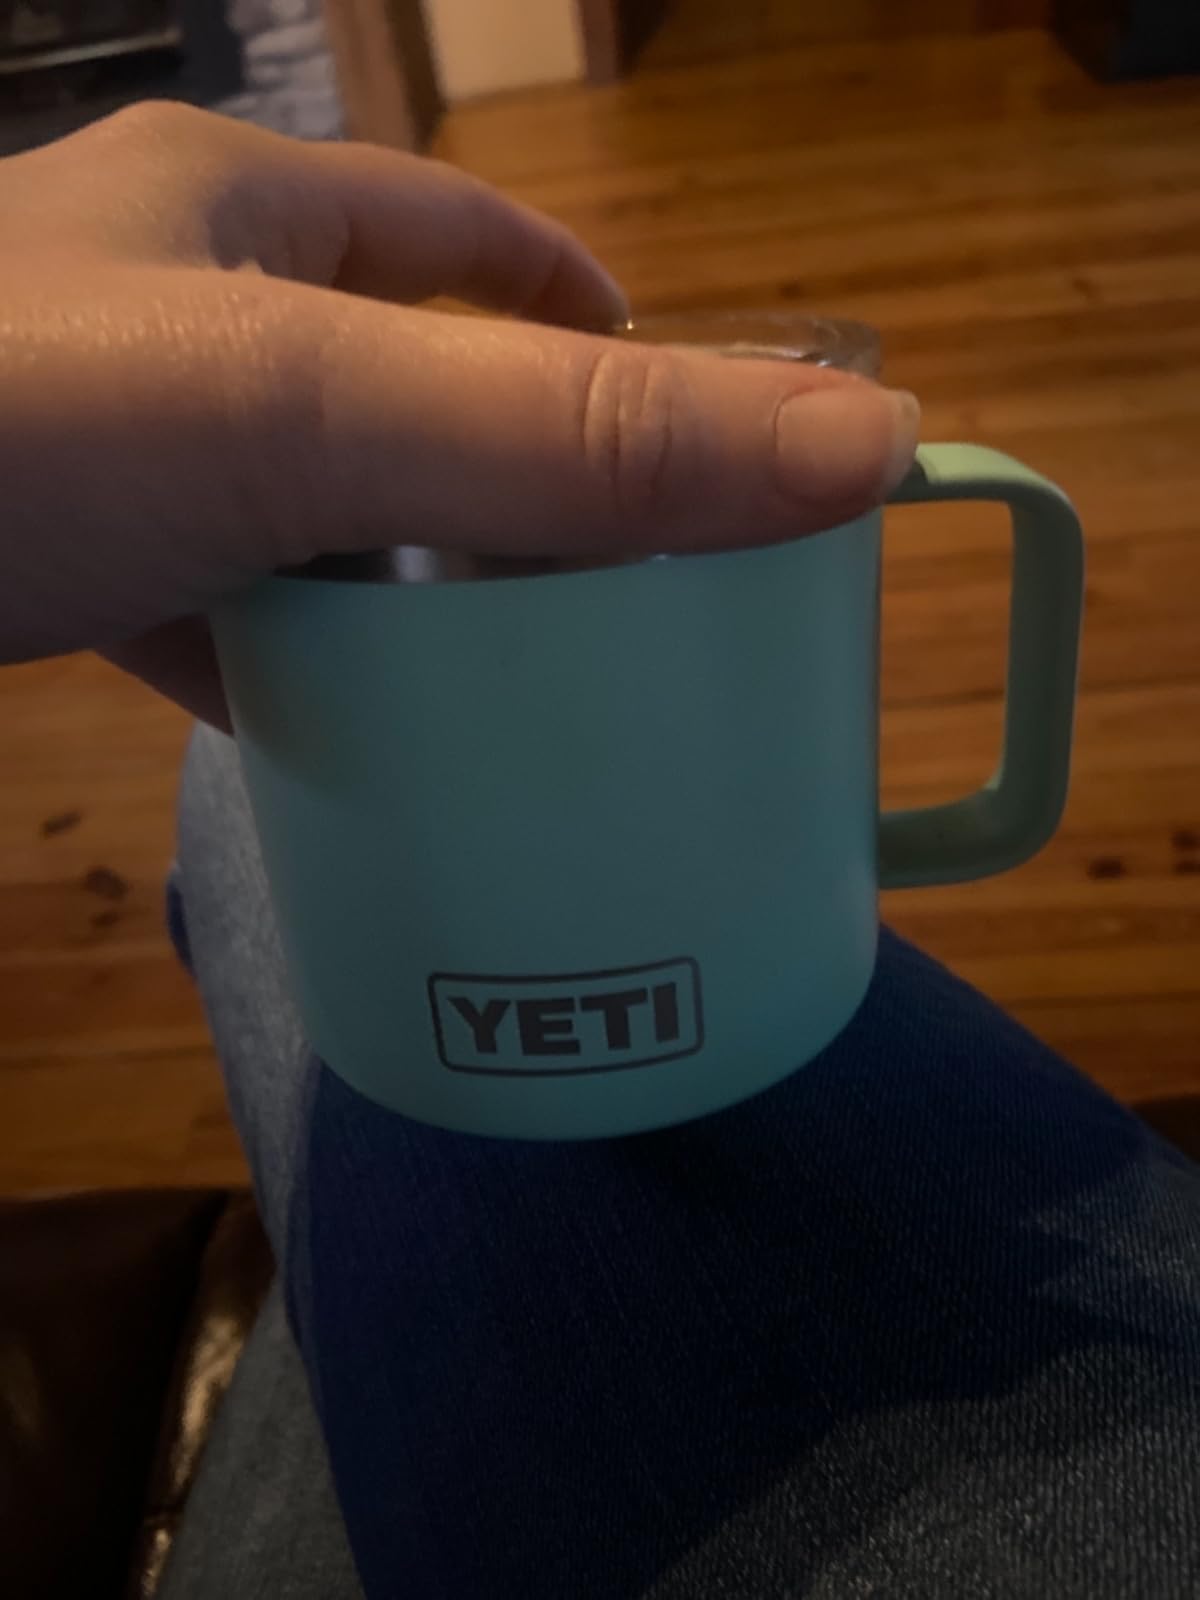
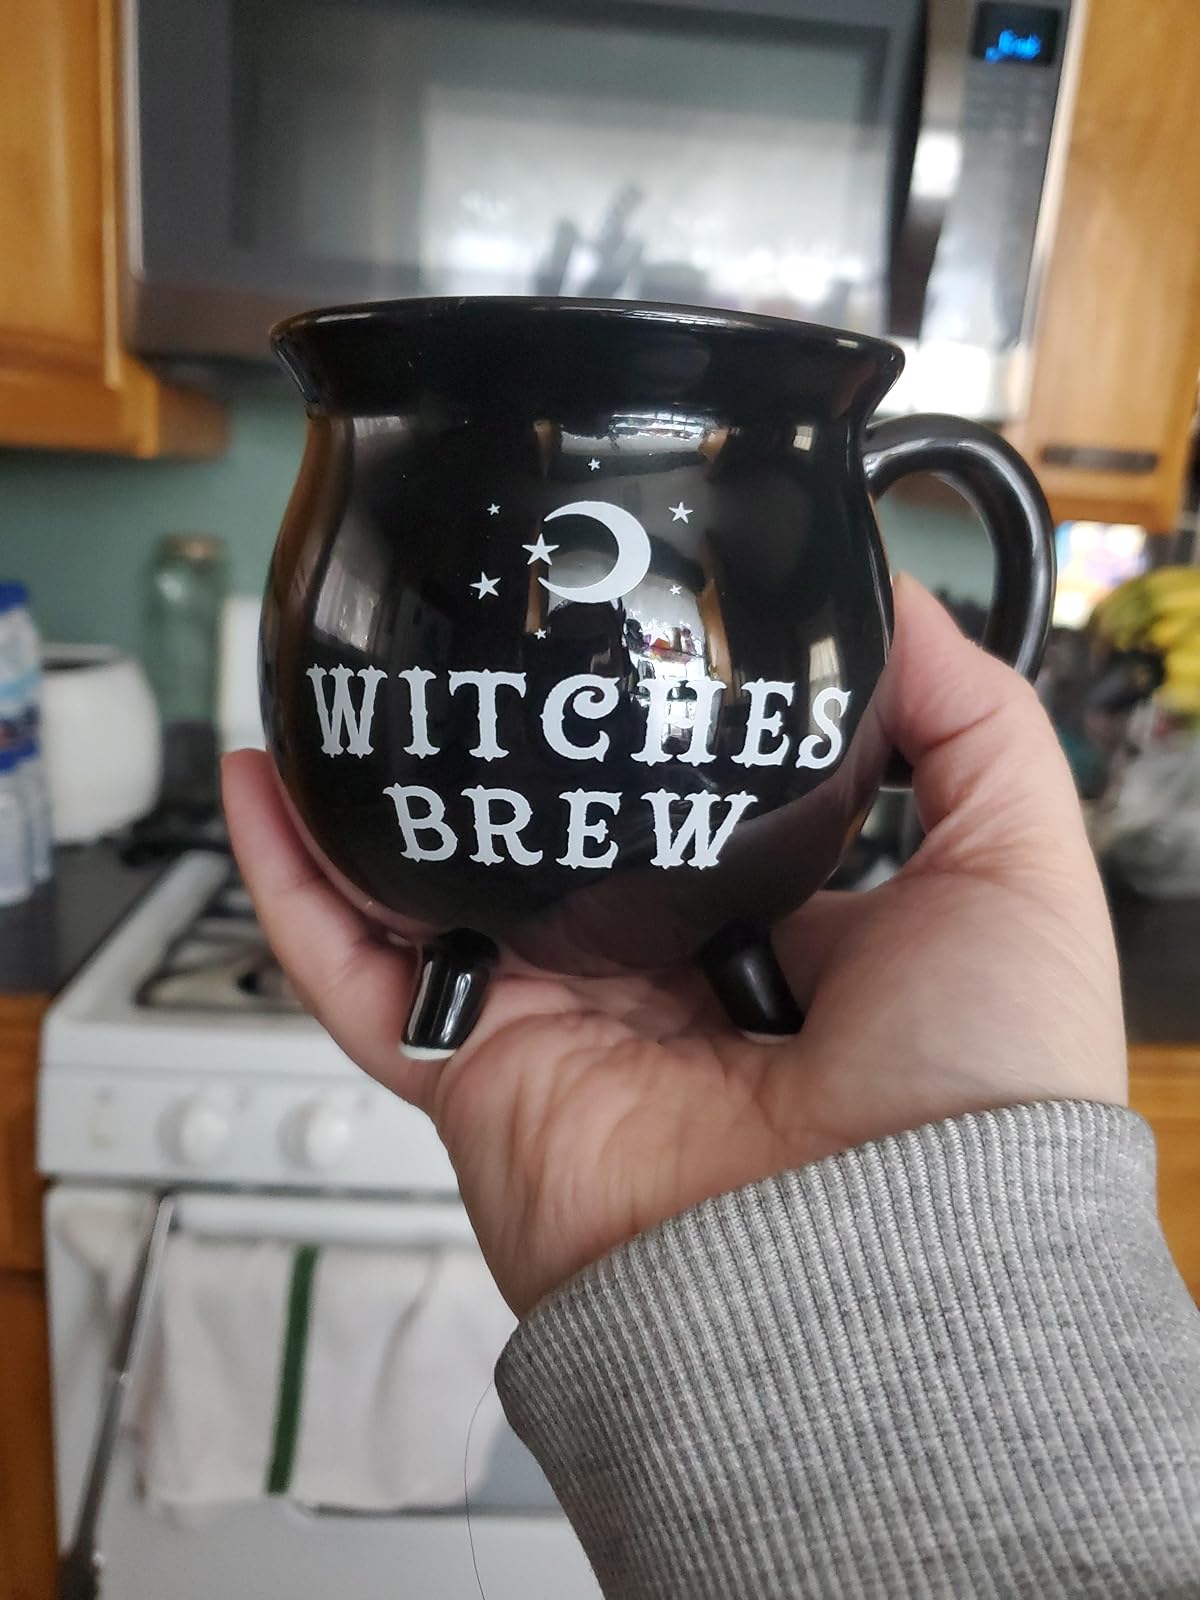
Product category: items_mug
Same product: no